Point Piper

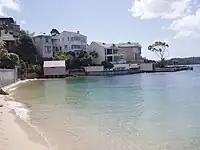
Lady Martin's Beach

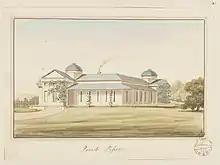
Point Piper House (also called Henrietta Villa) 1840s

The suburb of Point Piper sits on Sydney Harbour, beside the suburbs of Rose Bay, Bellevue Hill and Double Bay. The eleven streets in Point Piper are: Buckhurst Avenue, Longworth Avenue, New South Head Road, Saint Mervyn's Avenue, Wolseley Road, Wolseley Crescent, Wingadal Place, Wentworth Place, Wentworth Street, Wunulla Road, and Wyuna Road.